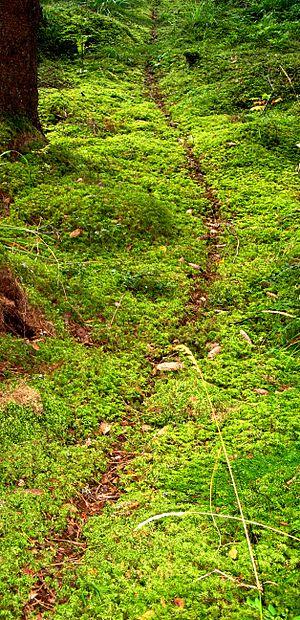
Une supercolonie de fourmis est une colonie, composée de multiples reines fécondes et constituée d'un maillage de zones de nidification interconnectées. Sa structure sociale est flexible, étendue et complexe. Ce type de colonie peut s'étendre sur des centaines de kilomètres.